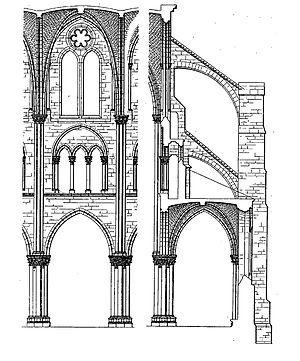
Travée de la nef et coupe du bas-côté sud.
L'église Saint-Nicolas est une église de styles roman et gothique située sur la commune de Saint-Leu-d'Esserent, dans le département français de l'Oise et la région Hauts-de-France. C'est une ancienne église prieurale, bâtie entre le milieu du XIIᵉ siècle et le premier quart du XIIIᵉ siècle pour les moines du prieuré clunisien de Saint-Leu fondé en 1081 par Hugues de Dammartin. Remplaçant une ancienne église paroissiale, elle assumera toujours la double mission d'église prieurale et paroissiale, l'un des moines faisant office de curé. Par sa position en limite d'un plateau, elle domine la ville et une partie de la vallée de l'Oise et sa silhouette caractéristique est visible de loin. Le massif occidental est encore de style roman ; achevé vers 1150, il correspond à un projet de reconstruction moins ambitieux finalement abandonné. Quelques années plus tard seulement, la construction de l'église gothique actuelle commence par l'abside vers 1160 et se poursuit par le chœur et la nef, terminés entre 1190 et 1210 environ. L'édifice frappe par ses dimensions imposantes, proches de celles d'une cathédrale.